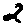
Label: 2